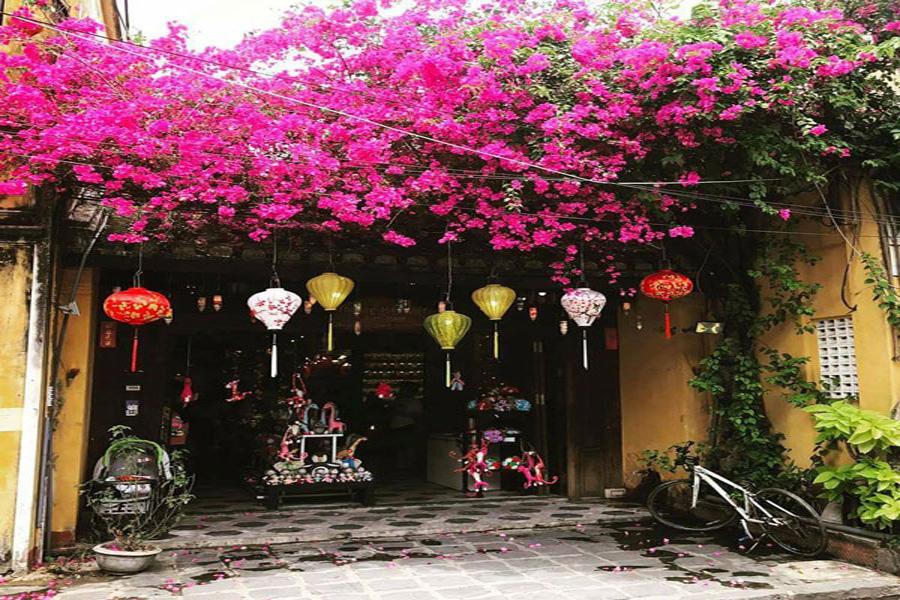
có những chiếc đèn lồng được treo ở trước hiên của căn nhà